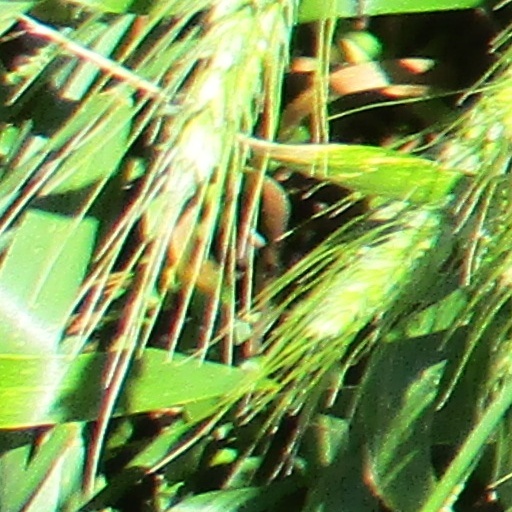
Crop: wheat